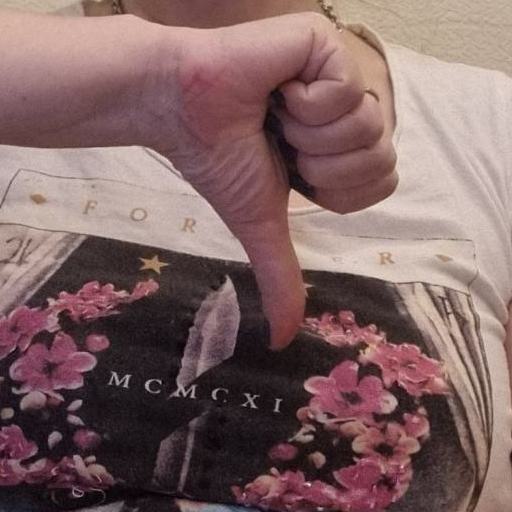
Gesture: dislike